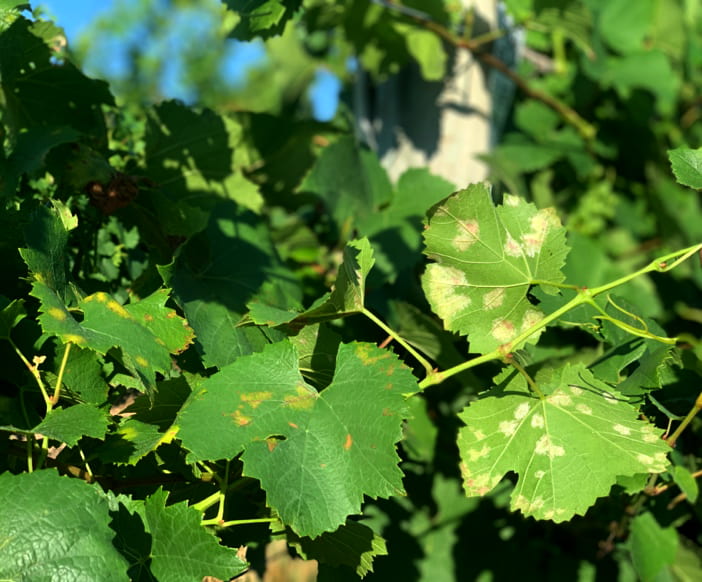
Plant: Grape
Disease: grape downy mildew